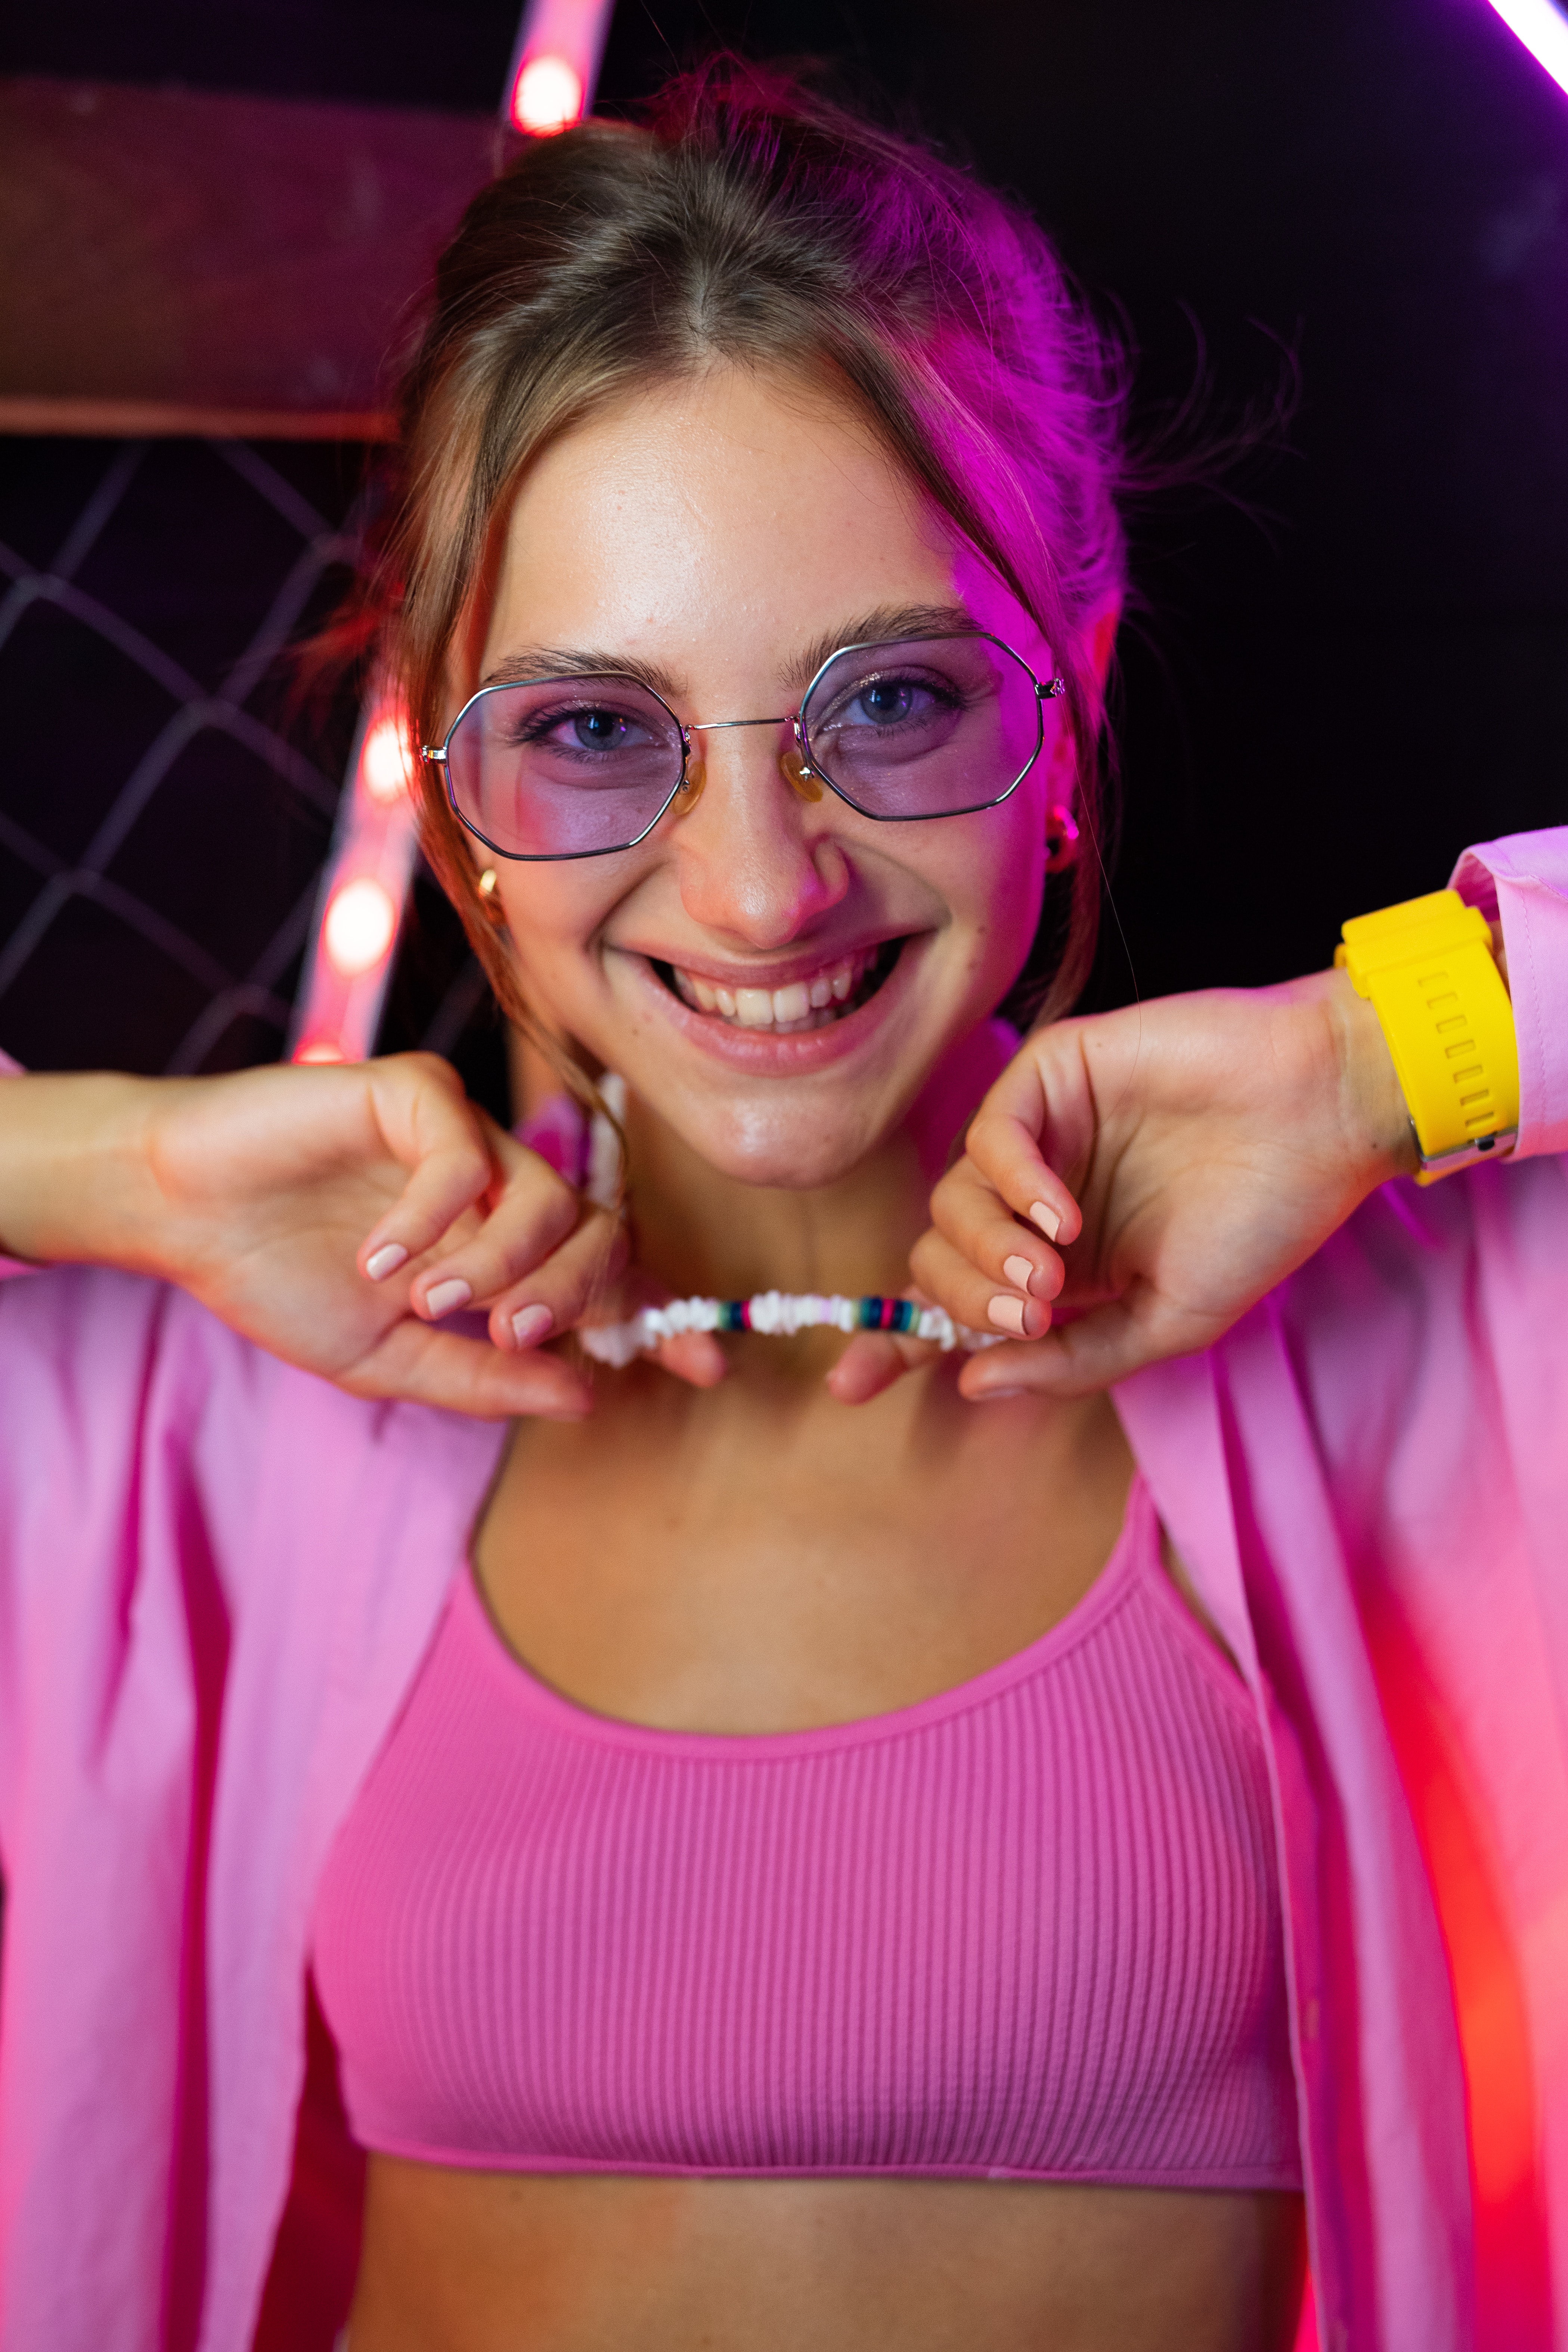
woman, clothing, face, glasses, smile, joint, skin, lip, vision care, arm, shoulder, muscle, purple, mouth, entertainment, pink, eyelash, happy, eyewear, performing arts, flash photography, finger, magenta, sunglasses, fun, leisure, makeover, event, fashion design, jewellery, long hair, necklace, electric blue, chest, blond, fashion accessory, brown hair, public event, costume, abdomen, lip gloss, bracelet, performance, party, animation